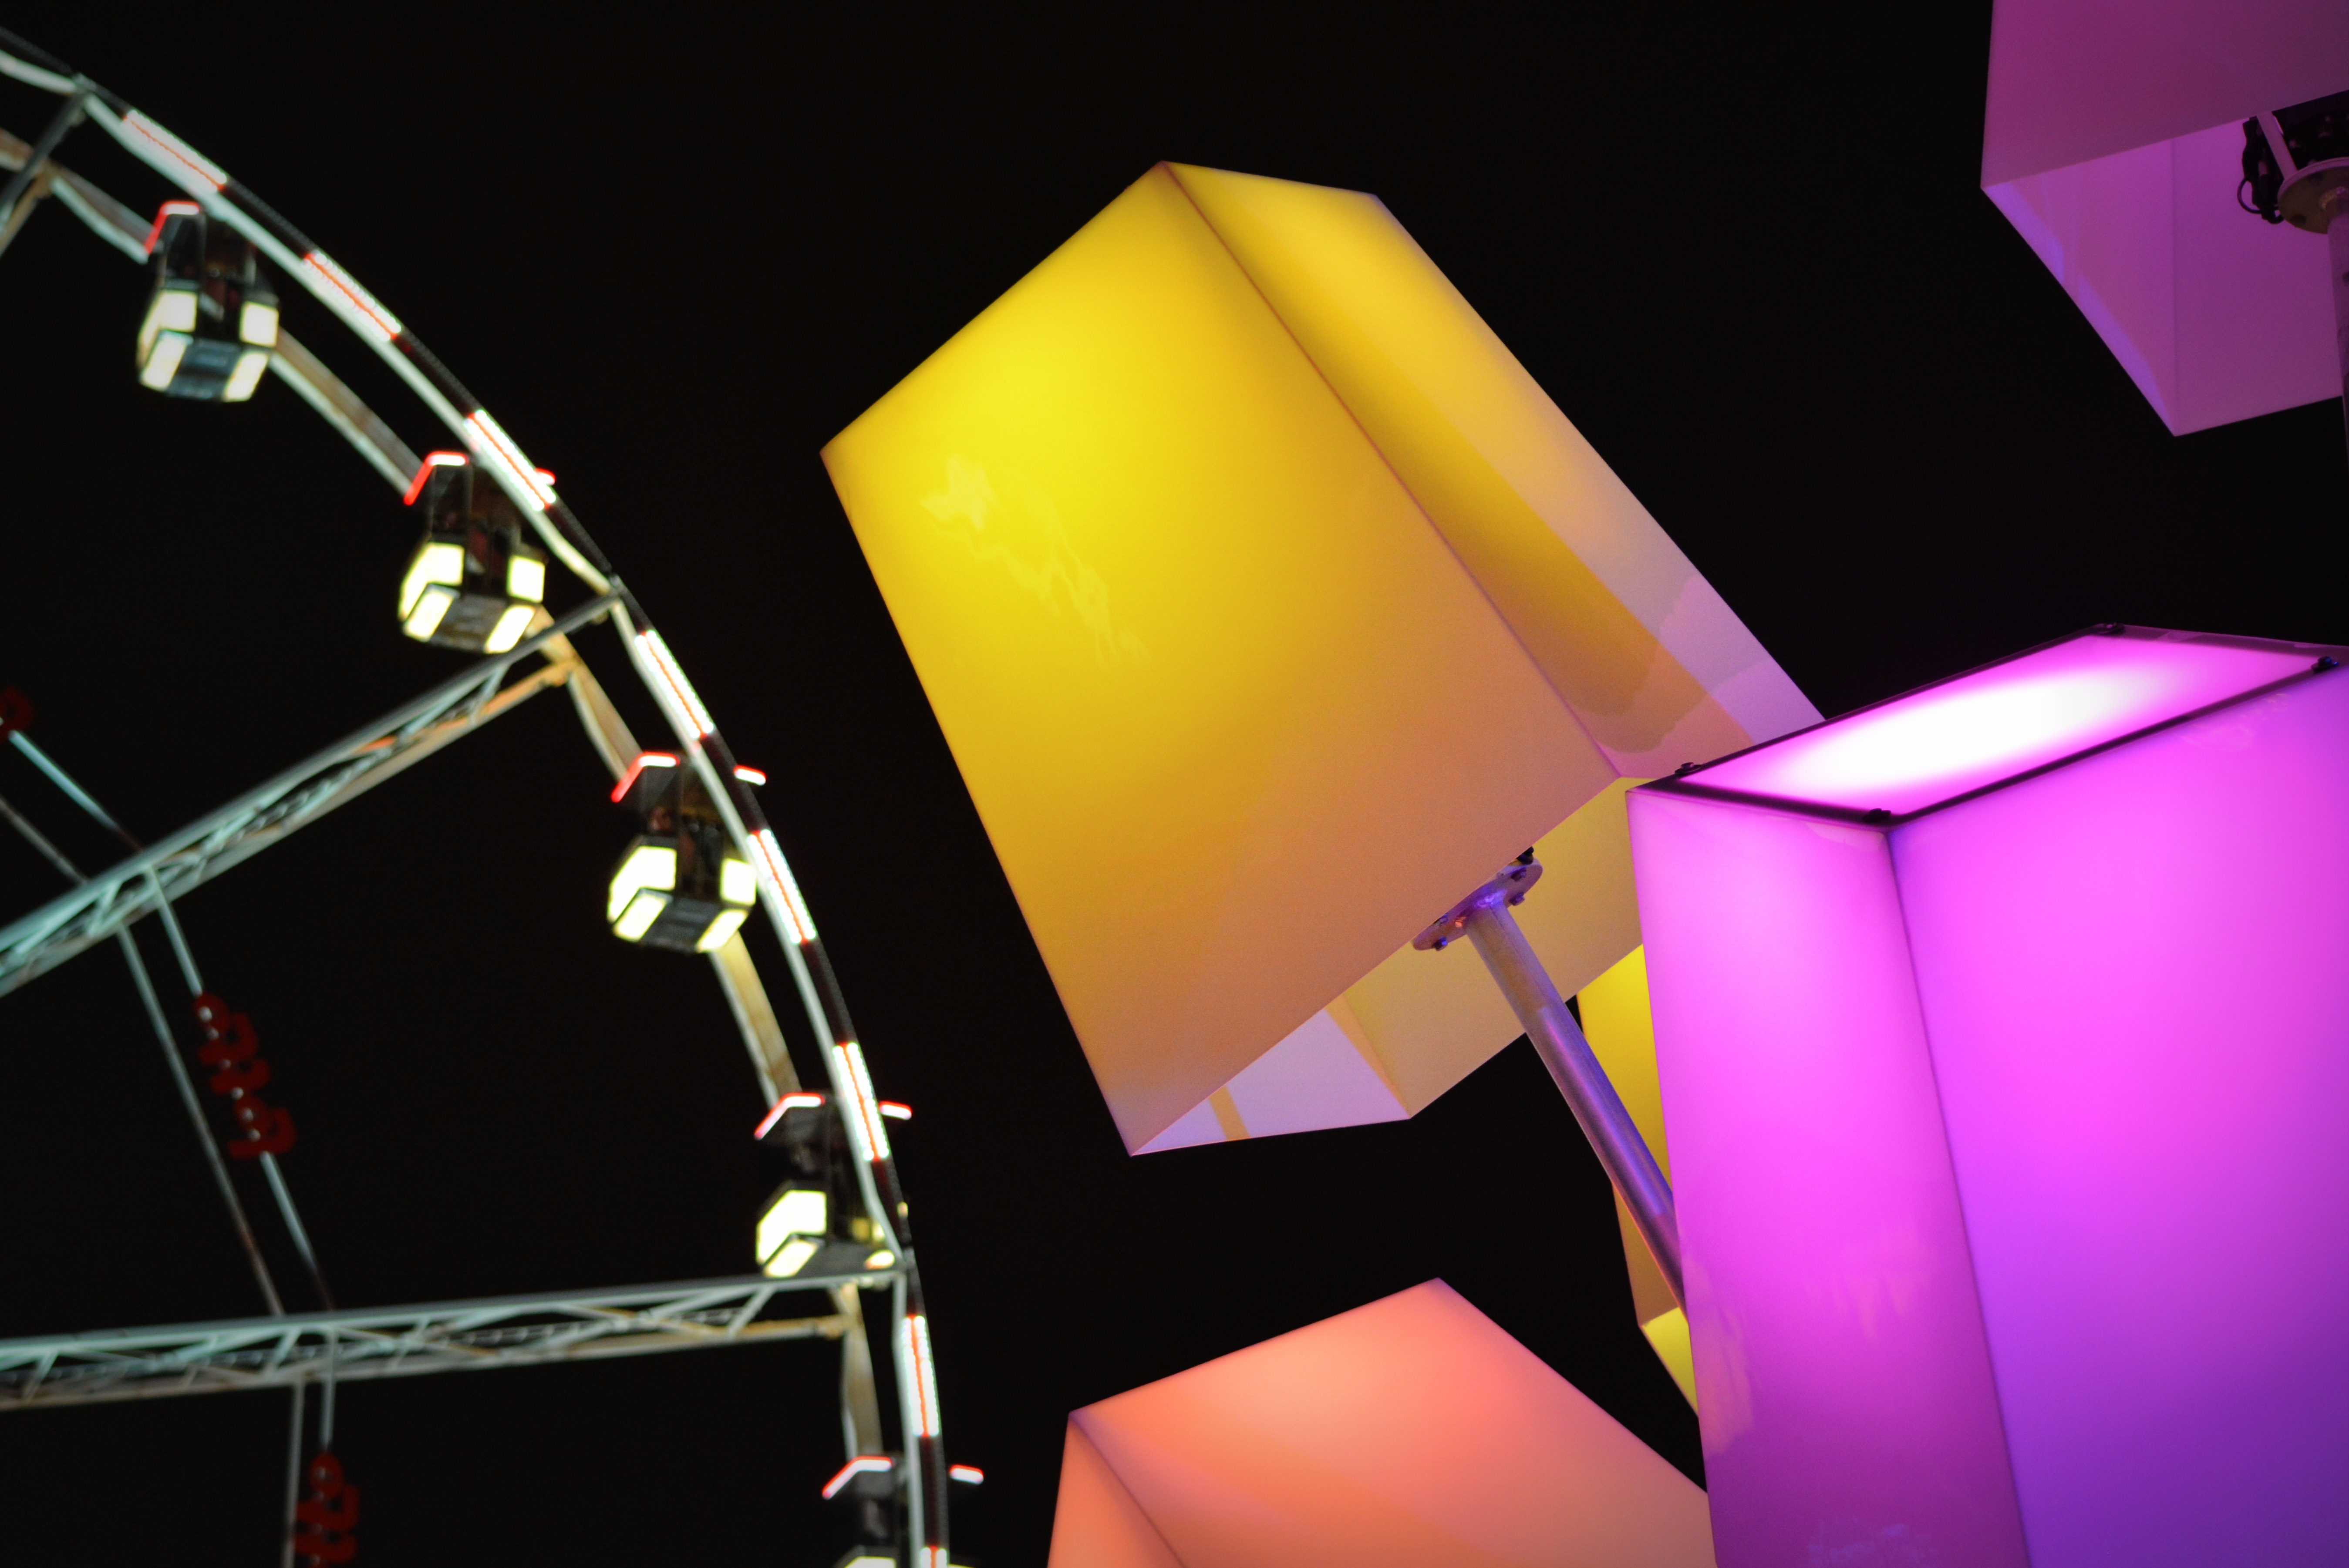
light, atmosphere, color, lighting, colors, lamps